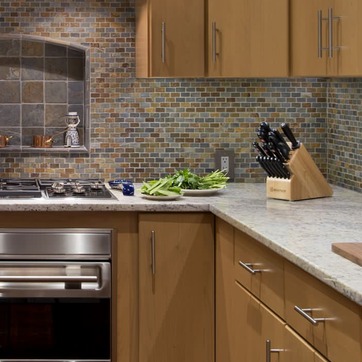
Material: food